Prince-Archbishopric of Salzburg

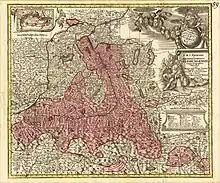
18th century map of the Prince-Archbishopric of Salzburg

The prince-archbishopric's territory was roughly congruent with the present-day Austrian state of Salzburg. It stretched along the Salzach river from the High Tauern range—Mt. Großvenediger at —at the main chain of the Alps in the south down to the Alpine foothills in the north. Here it also comprised the present-day Rupertiwinkel on the western shore of the Salzach, which today is part of Bavaria. The former archepiscopal lands are traditionally subdivided into five historic parts ("Gaue"): Flachgau with the Salzburg capital and Tarus